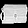
Label: Bag